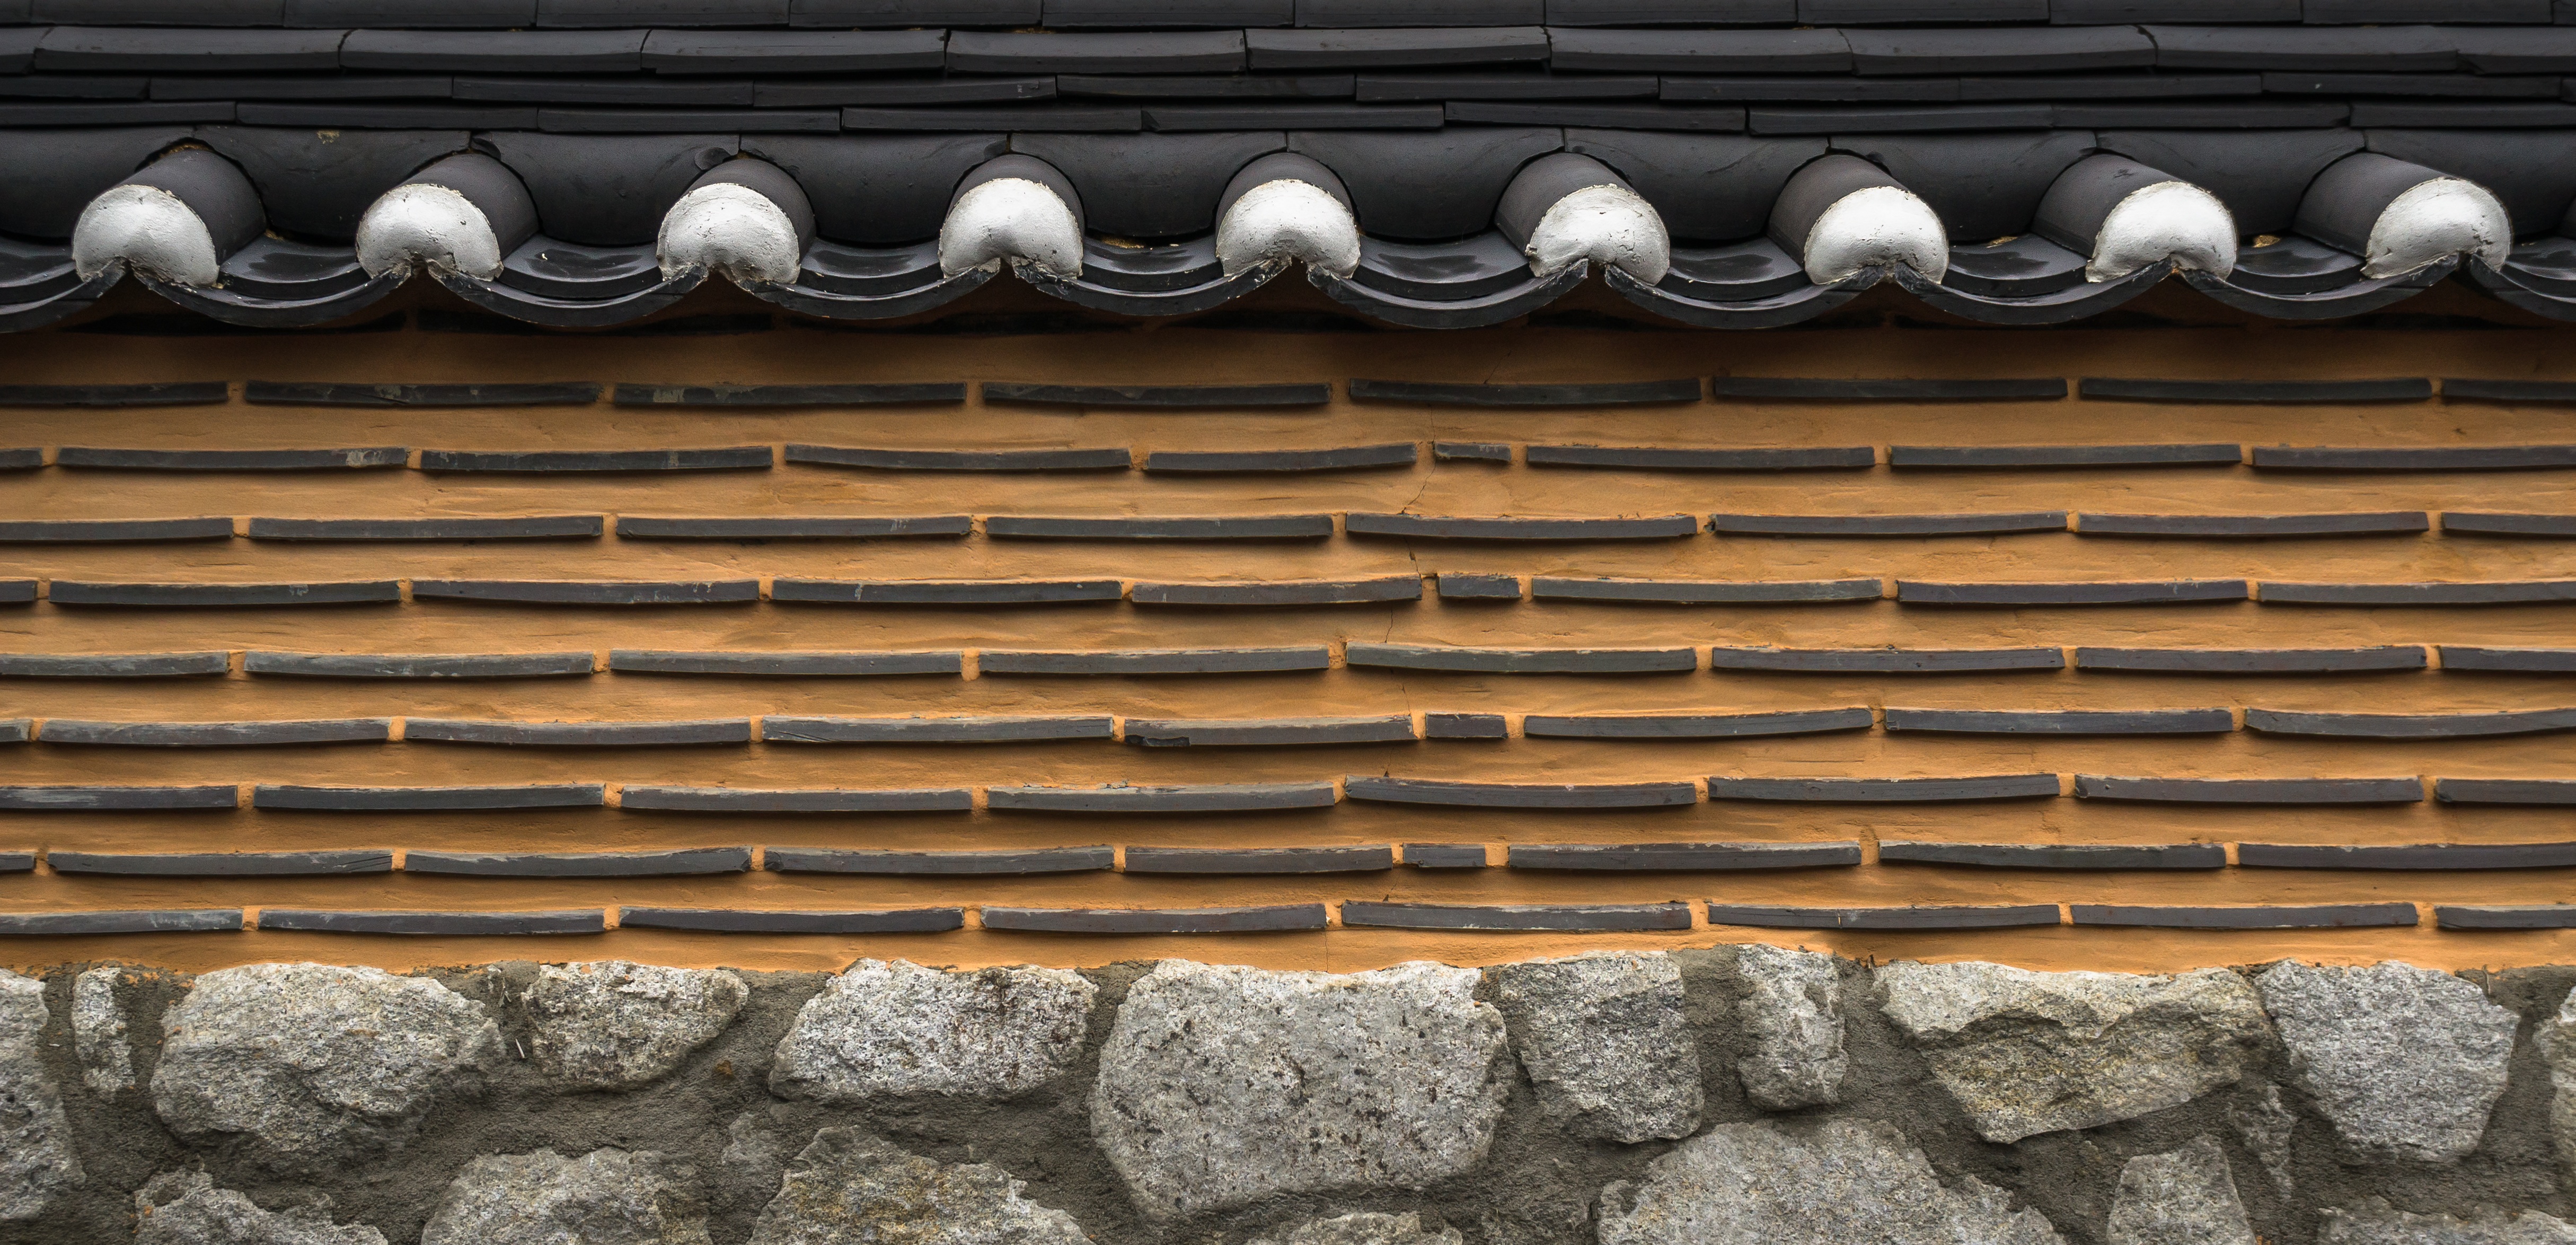
structure, wood, texture, interior, wall, stone, wild, construction, pattern, column, stone wall, brick, material, interior design, grey, korea, background, history, brickwork, traditional, republic of korea, roof tile, ocher, damme, hanok, baluster, outdoor structure